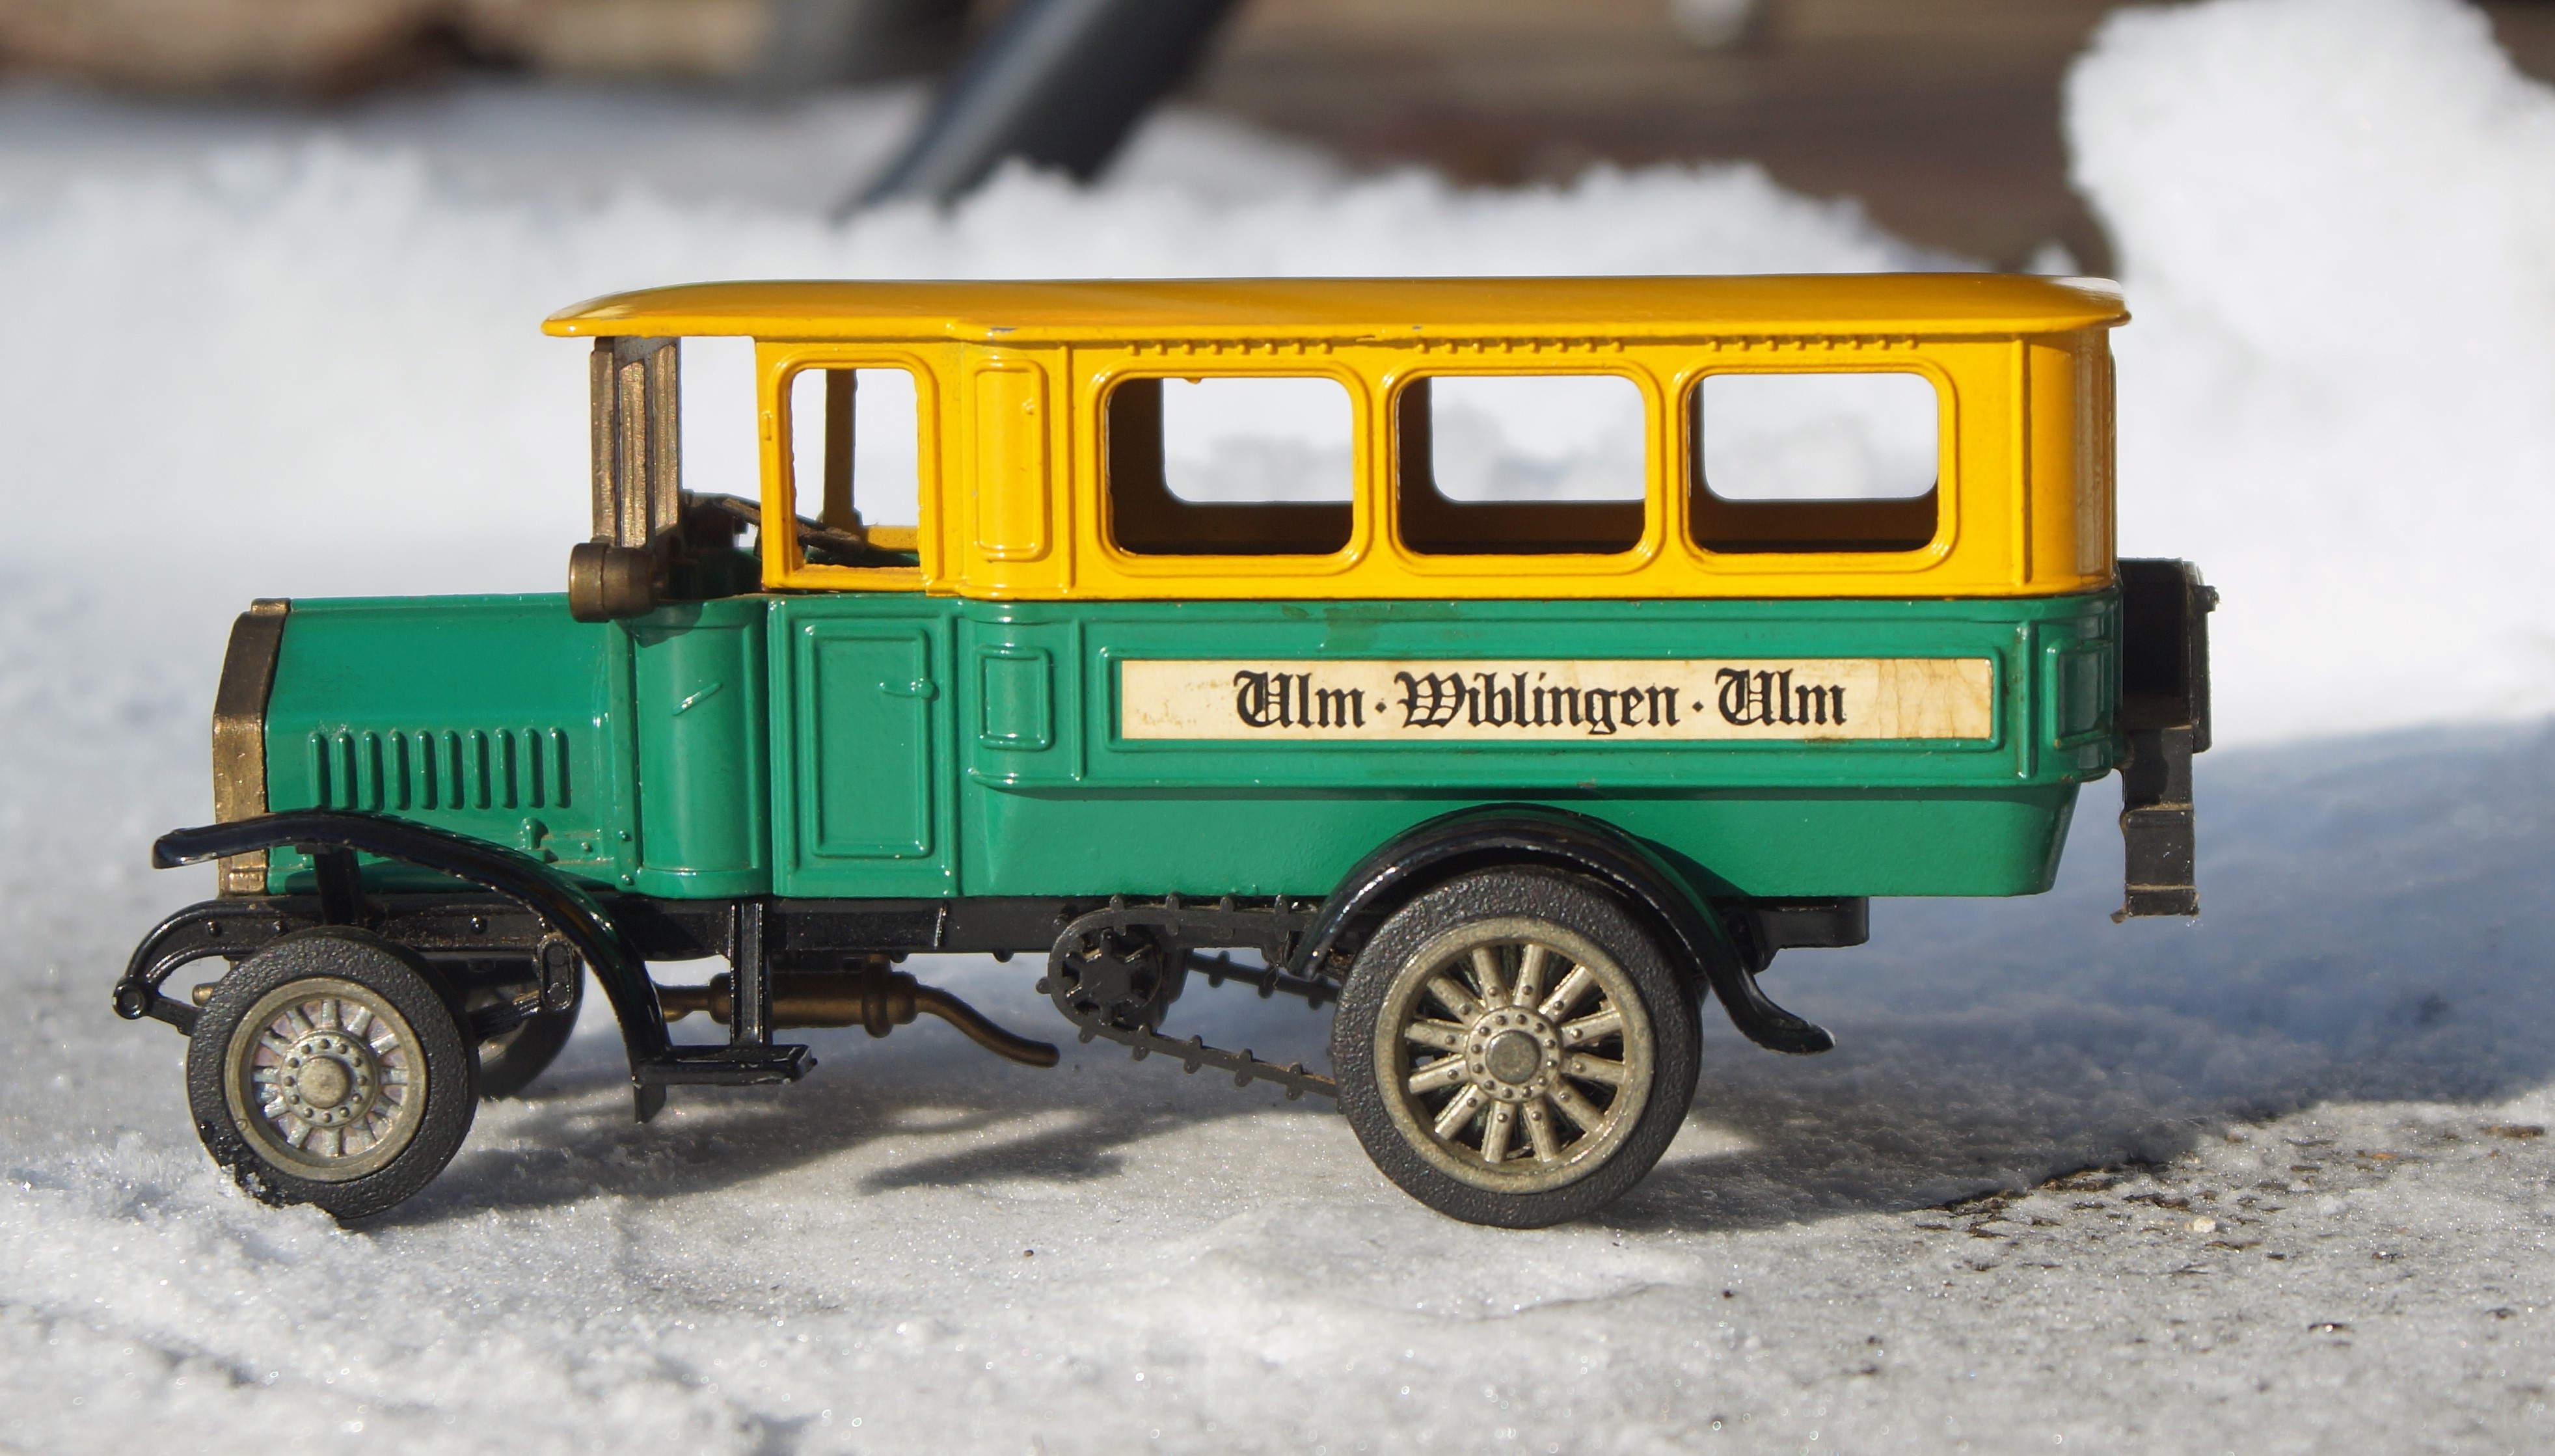
car, tractor, transport, truck, vehicle, nostalgia, bus, locomotive, one, toys, oldtimer, collector, model car, land vehicle, light commercial vehicle, jahrgang1923